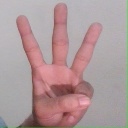
अक्षर: व